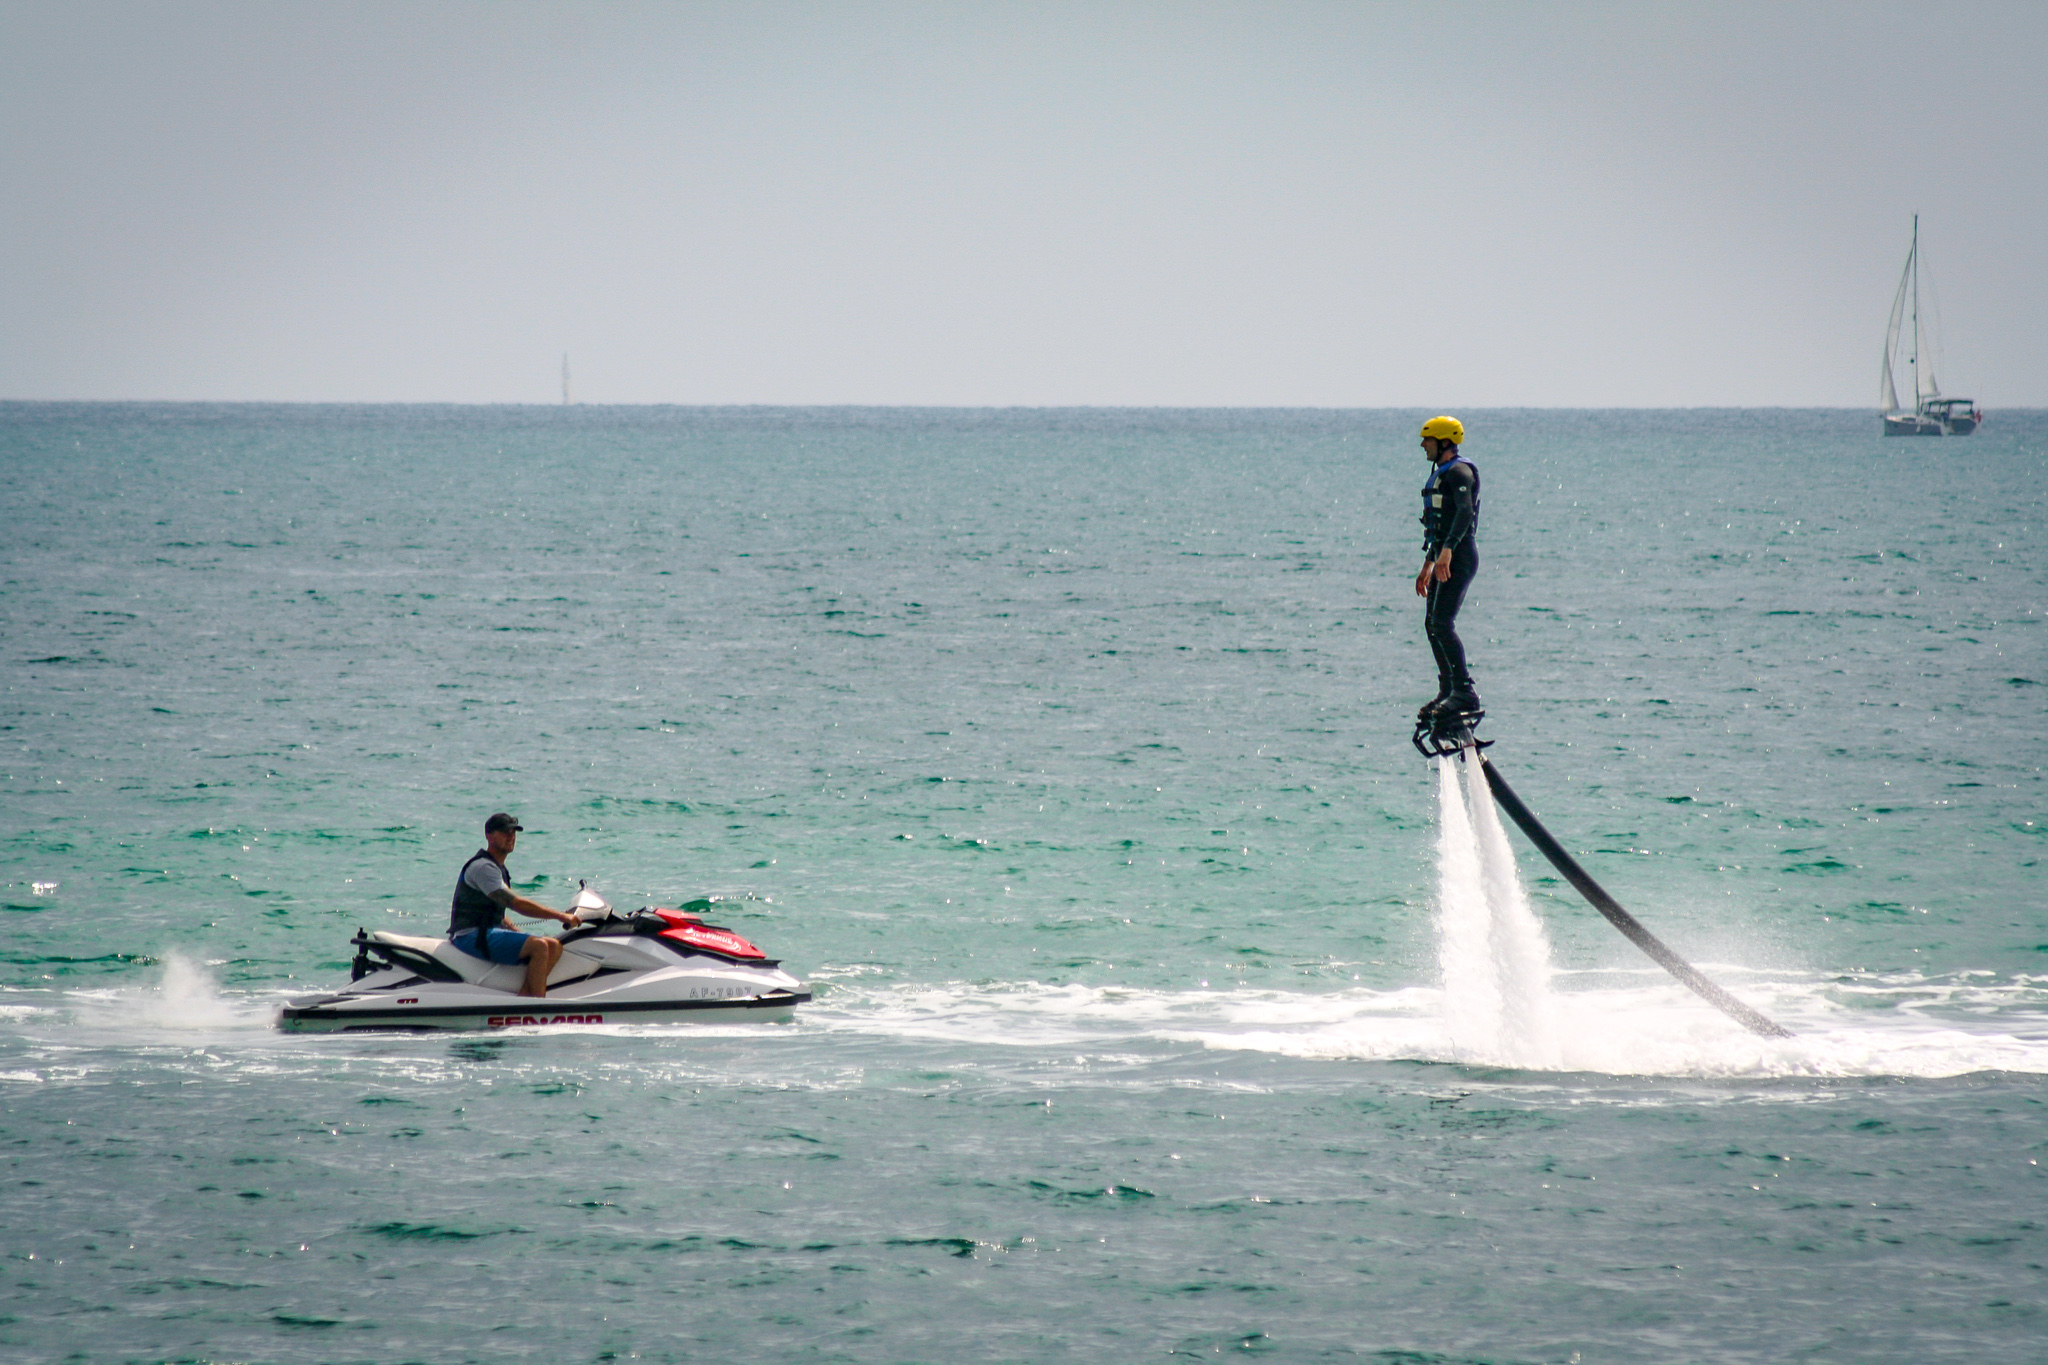
beach, coast, flyboard, jetski, sandbanks, sun, haze, horizon, blue, hydroflying, personal water craft, water transportation, water sport, jet ski, boating, recreation, outdoor recreation, vehicle, sports, watercraft, wave, powerboating, sea, motorsport, wind wave, fun, surface water sports, speedboat, vacation, ocean, boat, leisure